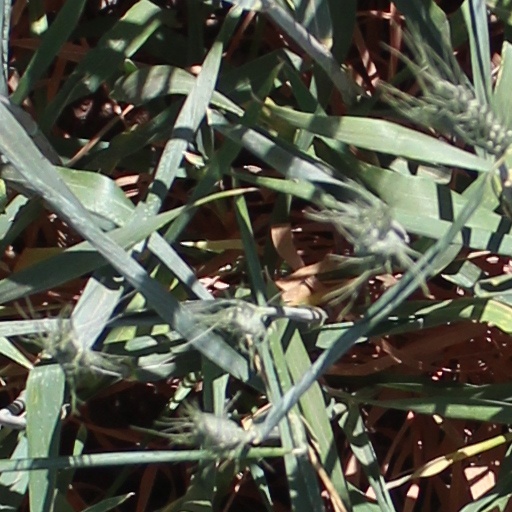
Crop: wheat